FC Nove Zhyttia Andriivka

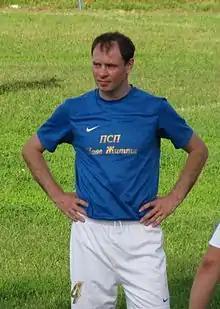
Oleksandr Melaschenko in uniform of Nove Zhyttya

FC Nove Zhyttya Andriivka is an amateur Ukrainian football club from Andriivka, Poltava Raion, Poltava Oblast. The head coach of the senior team between 2013 and 2014 was Oleksandr Melaschenko.